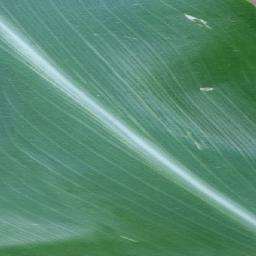
Label: Corn___healthy